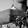
ASL letter: H